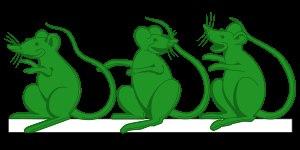
Bruno Mussolini est un aviateur italien. Fils du dirigeant italien Benito Mussolini et de Rachele Guidi, il a été officier de la Regia Aeronautica. Il reçut la Medaglia d'Oro al Valore Aeronautico et deux fois la Medaglia d'Argento al Valor Militare.